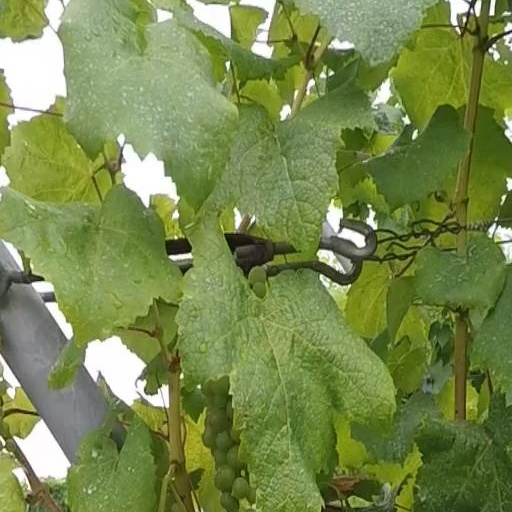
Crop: grape